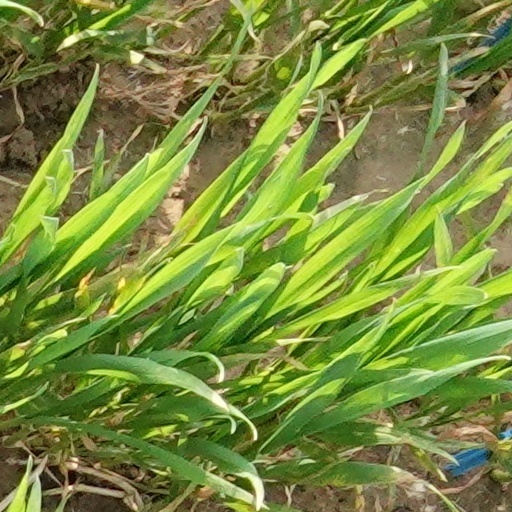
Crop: wheat